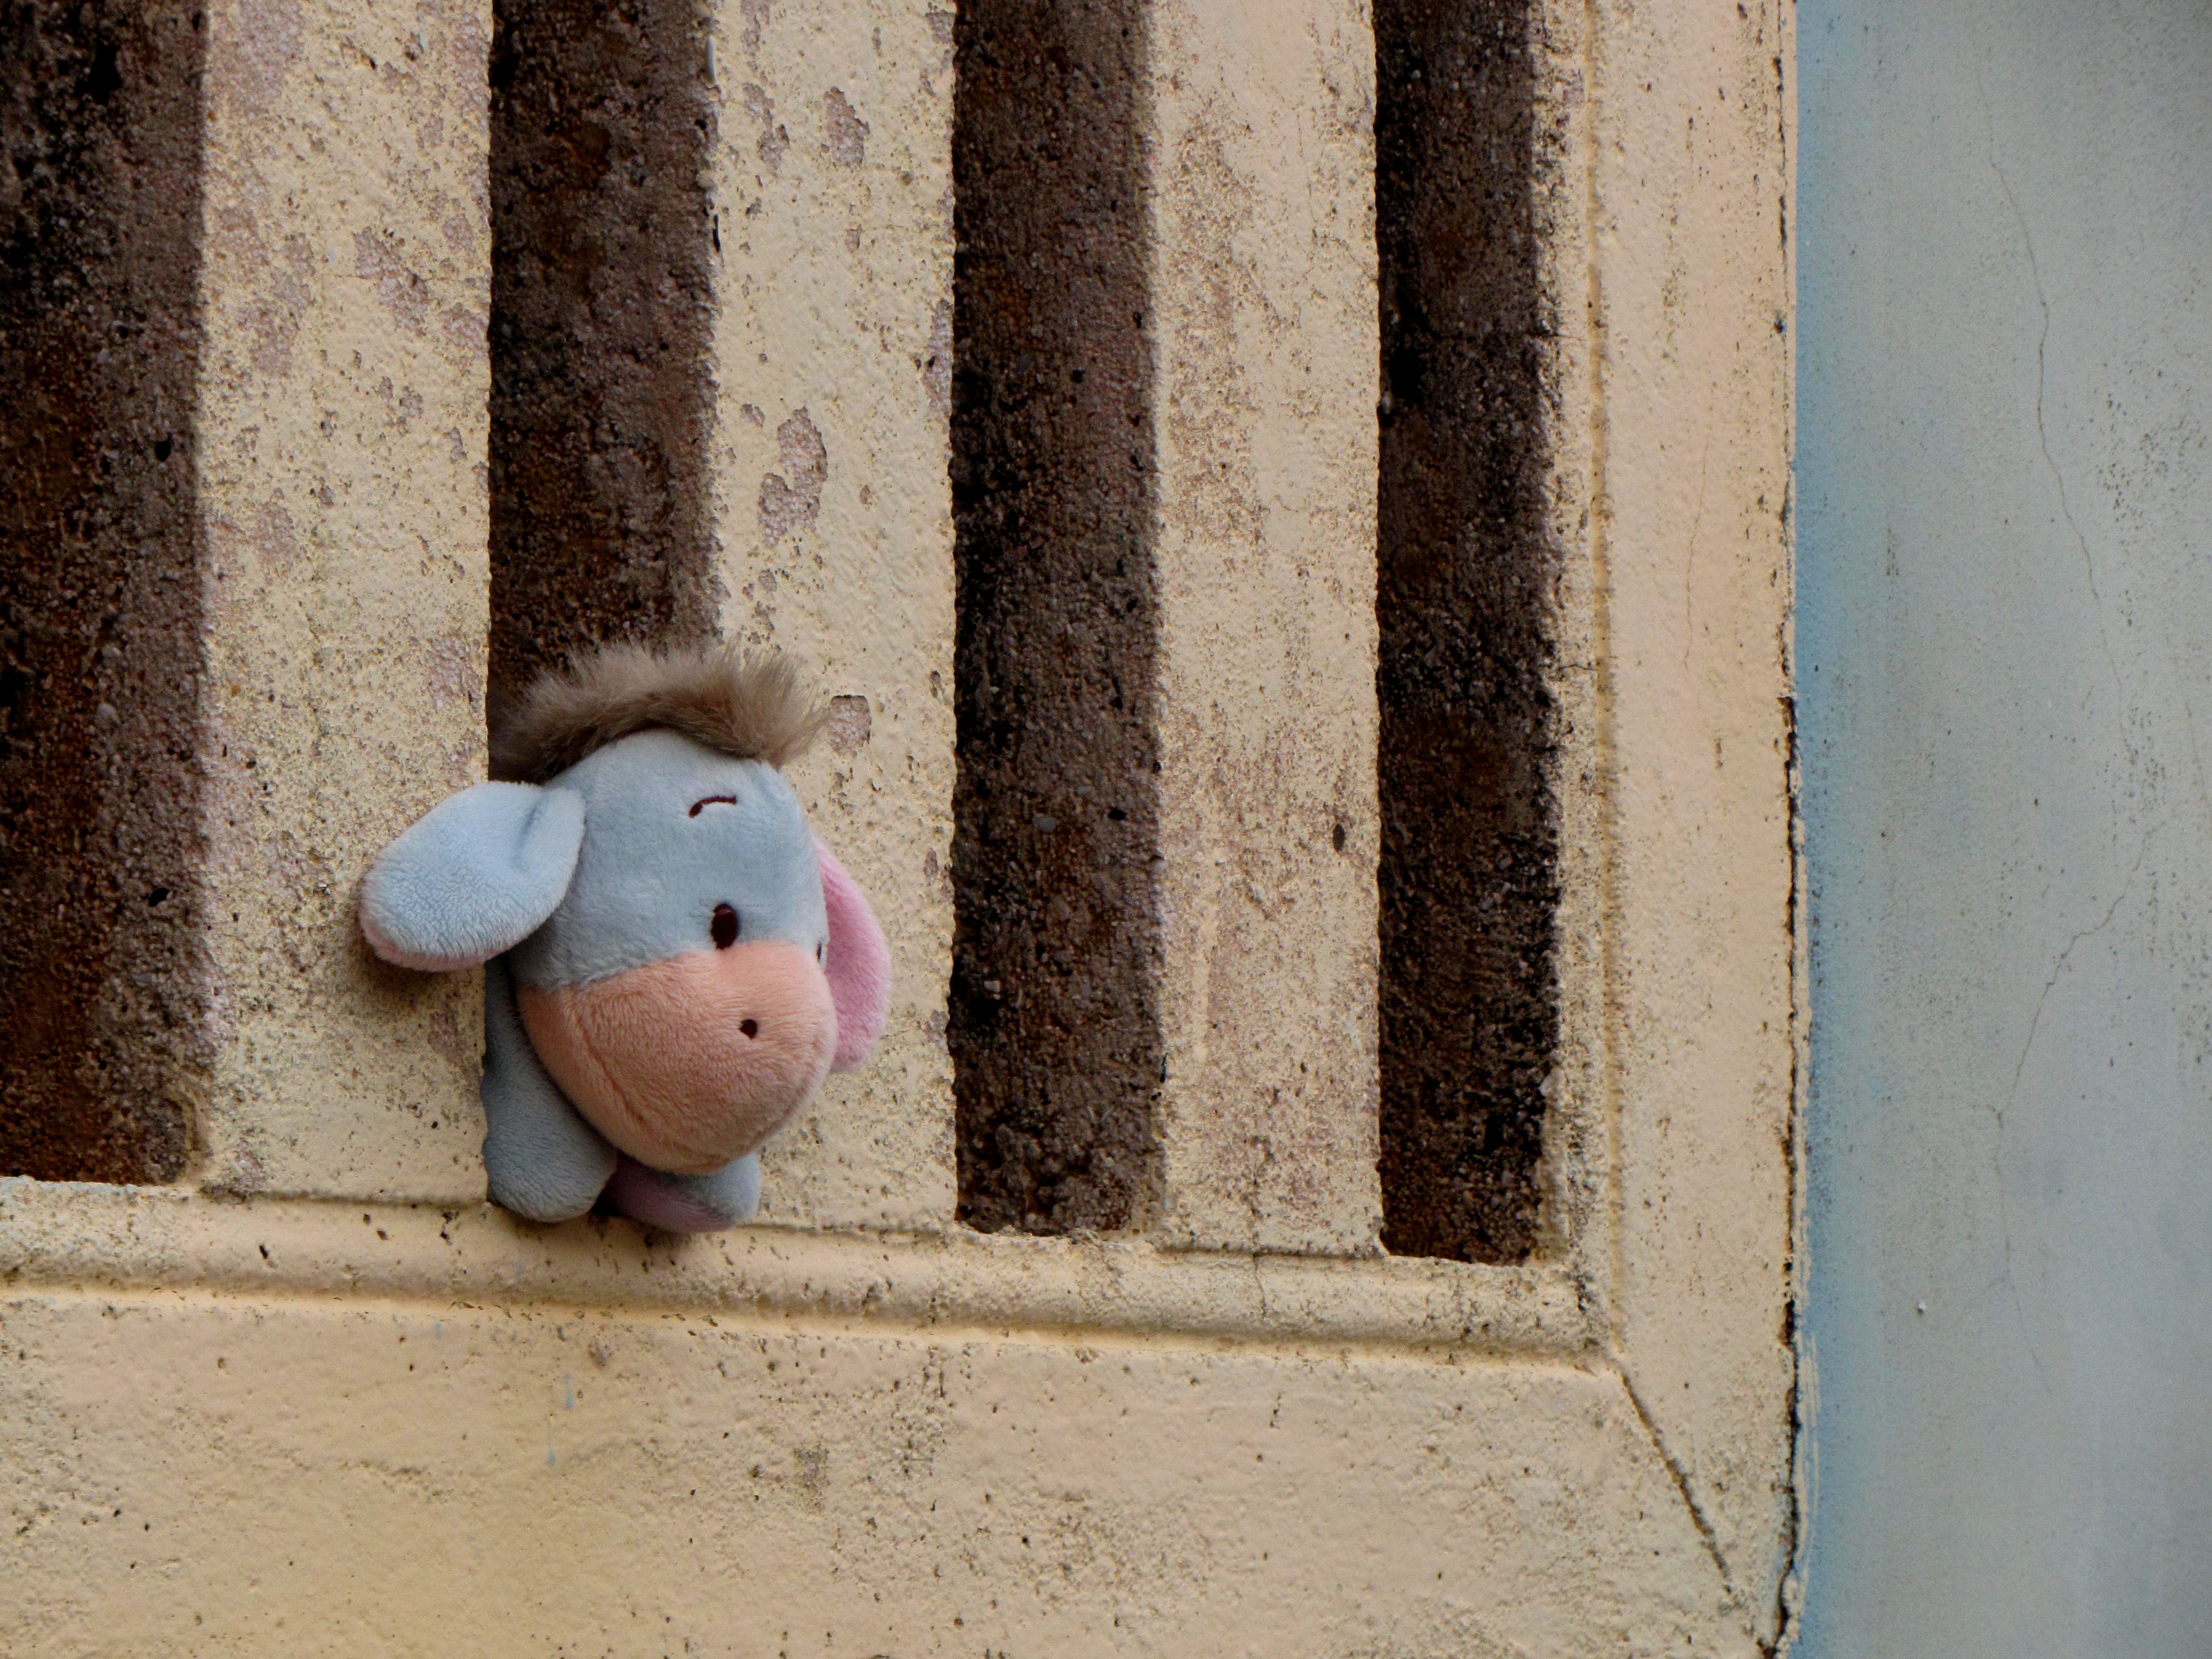
donkey, little donkey, window, penghu, taiwan, domestic pig, wall, snout, suidae, wood, fawn, livestock